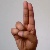
The image shows a hand gesture representing the letter 'U' in Indian Sign Language.